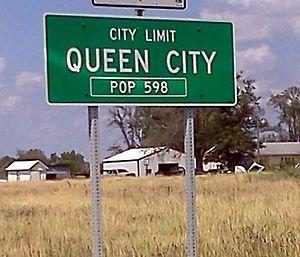
Queen City est une ville du comté de Schuyler, dans le Missouri, aux États-Unis. Située au sud du comté, elle est incorporée en 1863.